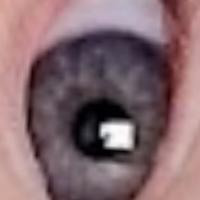
Age group: age 01-10